1933 Auckland Rugby League season

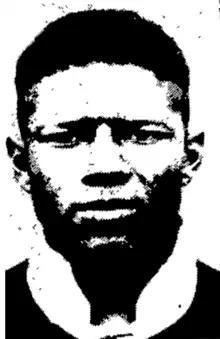
Ted Brimble

Following this they departed on a tour of Rotorua to see the geothermal sites before playing South Auckland in Huntly where they won by 17 points to 5. They then travelled to New Plymouth where they had a 22 points to 14 win over Taranaki.